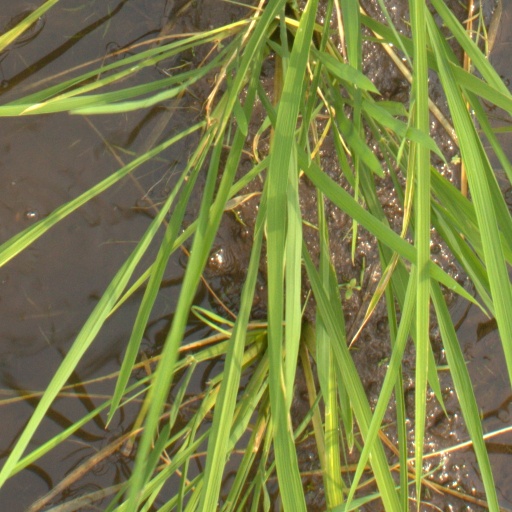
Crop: rice